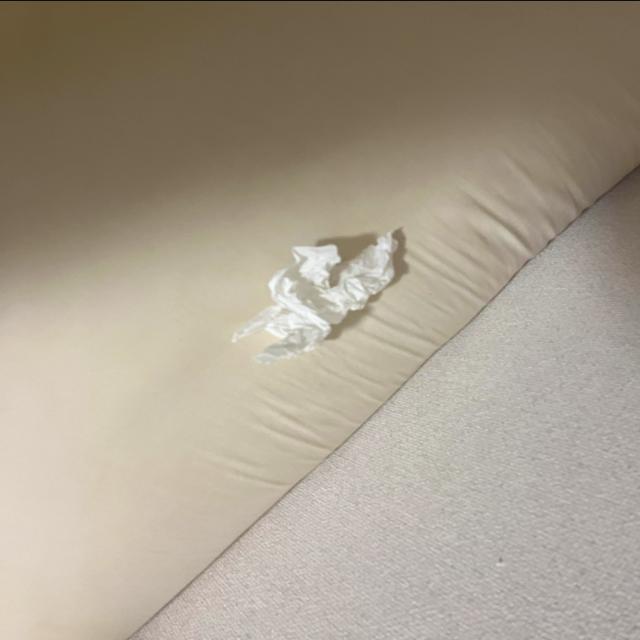
Label: tissues